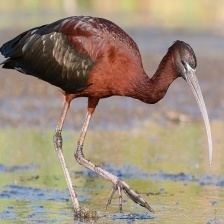
Species: GLOSSY IBIS
Scientific name: PLEGADIS FALCINELLUS